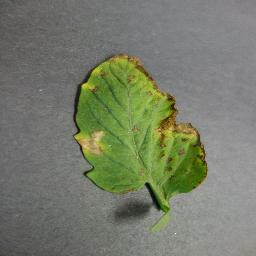
Label: Tomato___Bacterial_spot